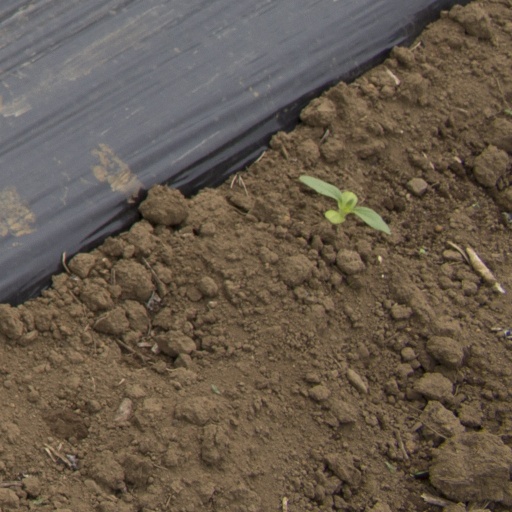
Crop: Jerusalem artichoke